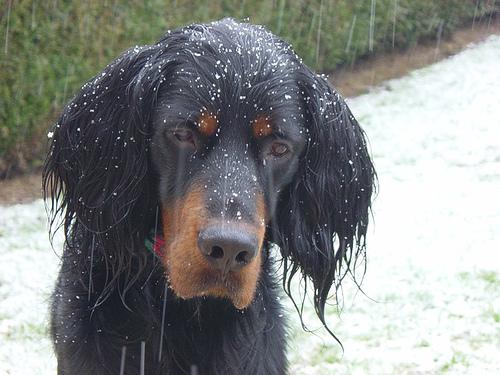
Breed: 228-n000085-Gordon_setter